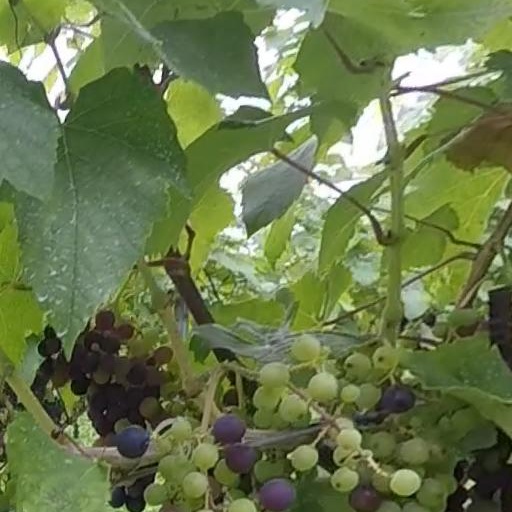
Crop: grape